Uniontown, Maryland

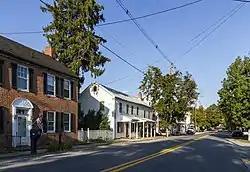
Uniontown Historic District in Uniontown

Uniontown is an unincorporated community in Carroll County, Maryland, United States. The community is home to the Uniontown Historic District, added to the National Register of Historic Places in 1986.